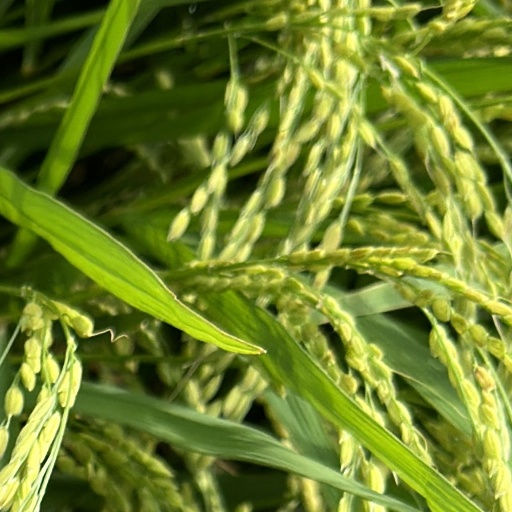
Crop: rice